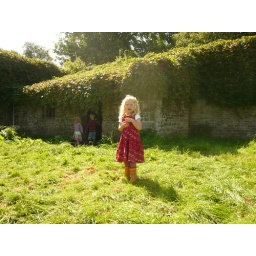
little house in the wall